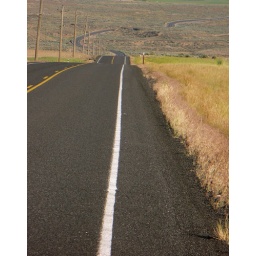
Great motorcycle riding on highway 261 in the Palouse country. Impossible to keep to the speed limit on this road.